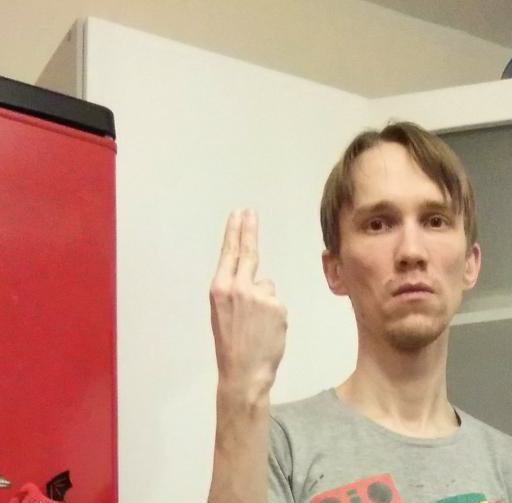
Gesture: two_up_inverted